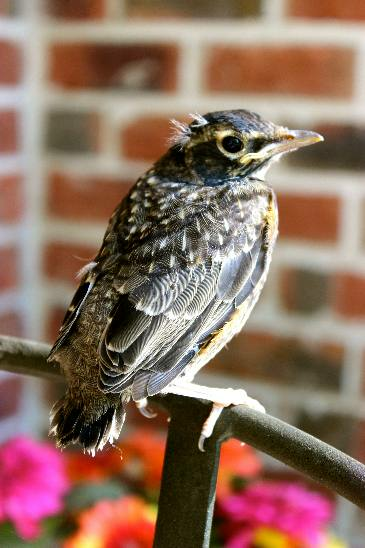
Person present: No